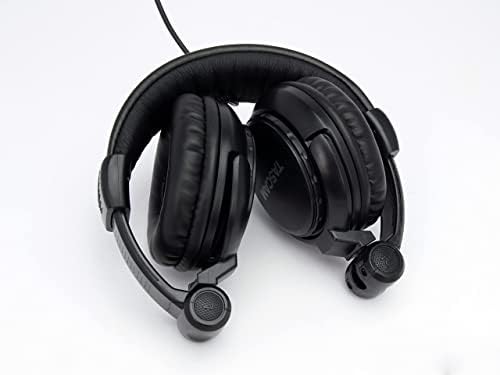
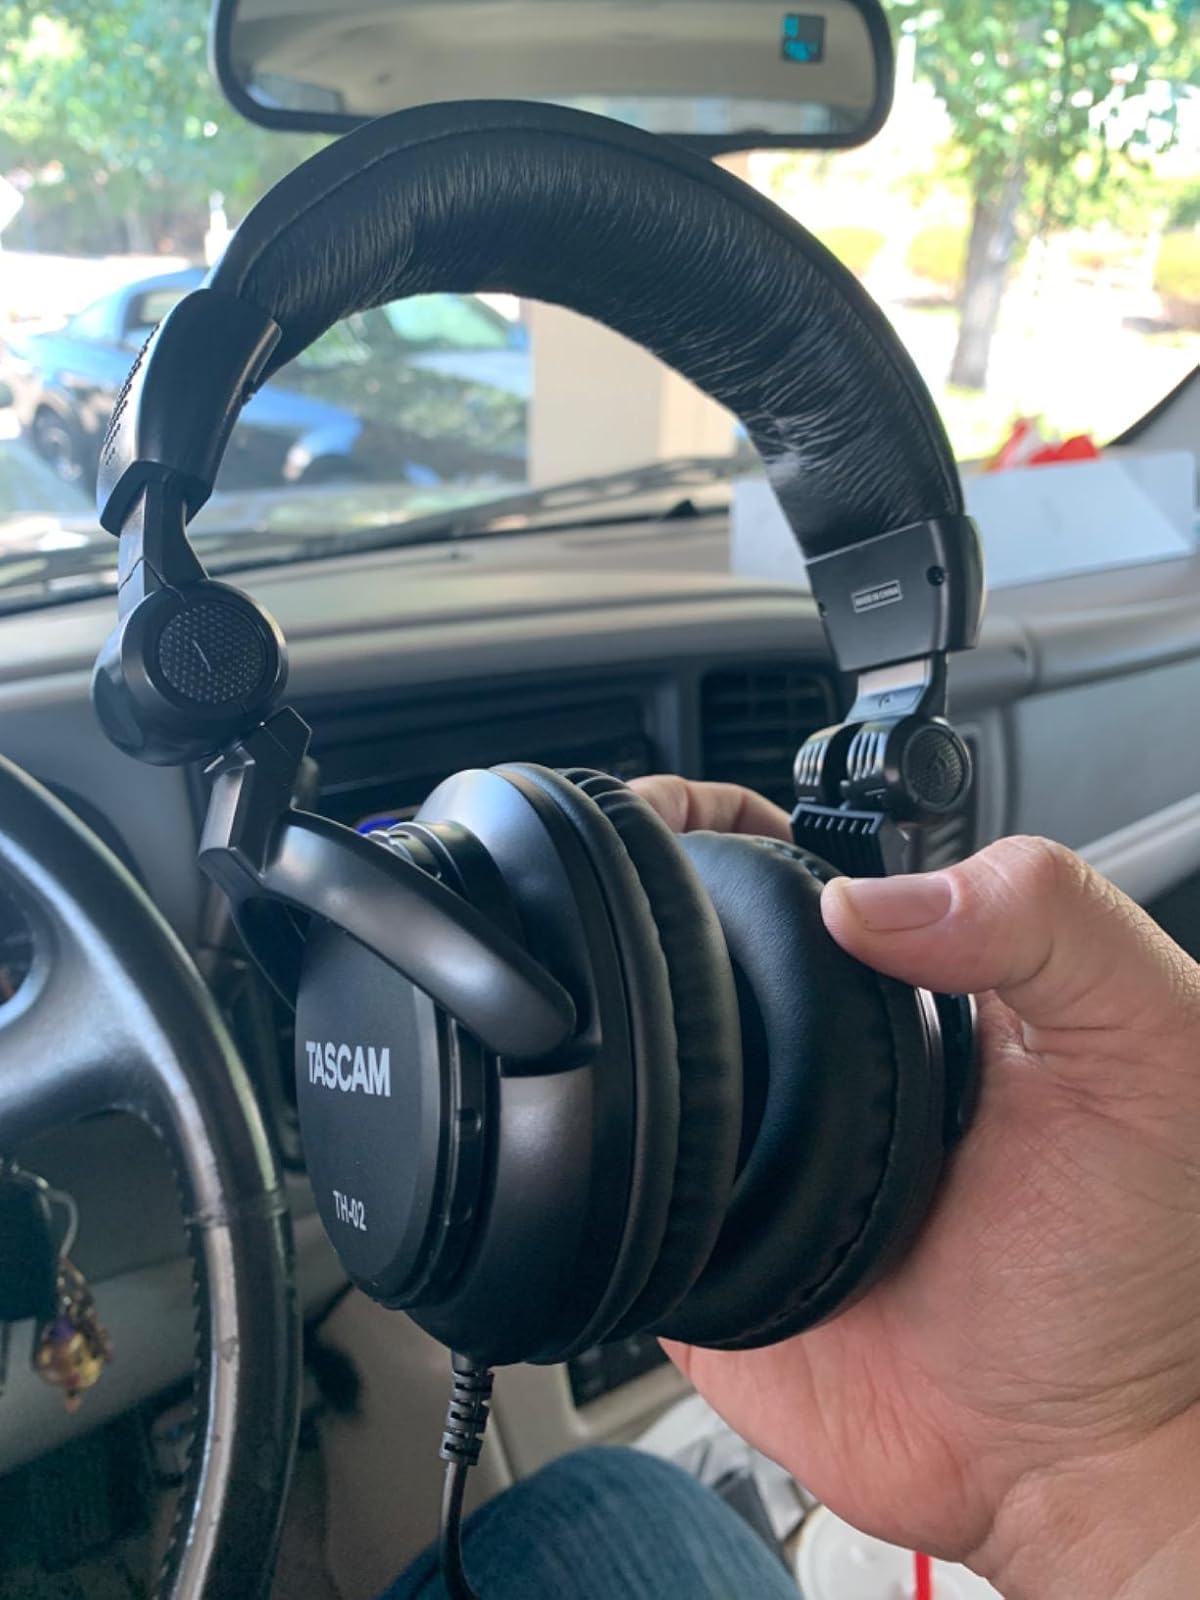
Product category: headphones
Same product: yes